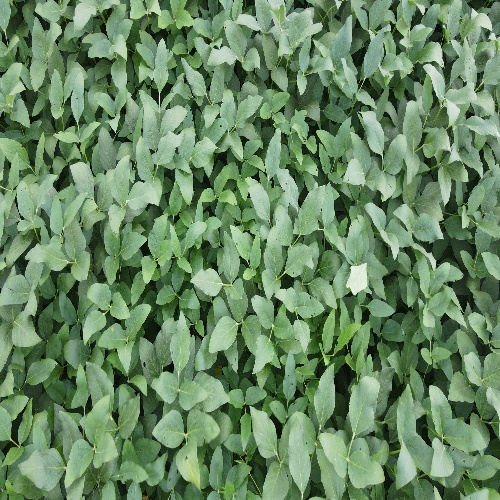
Label: Diabrotica_speciosa